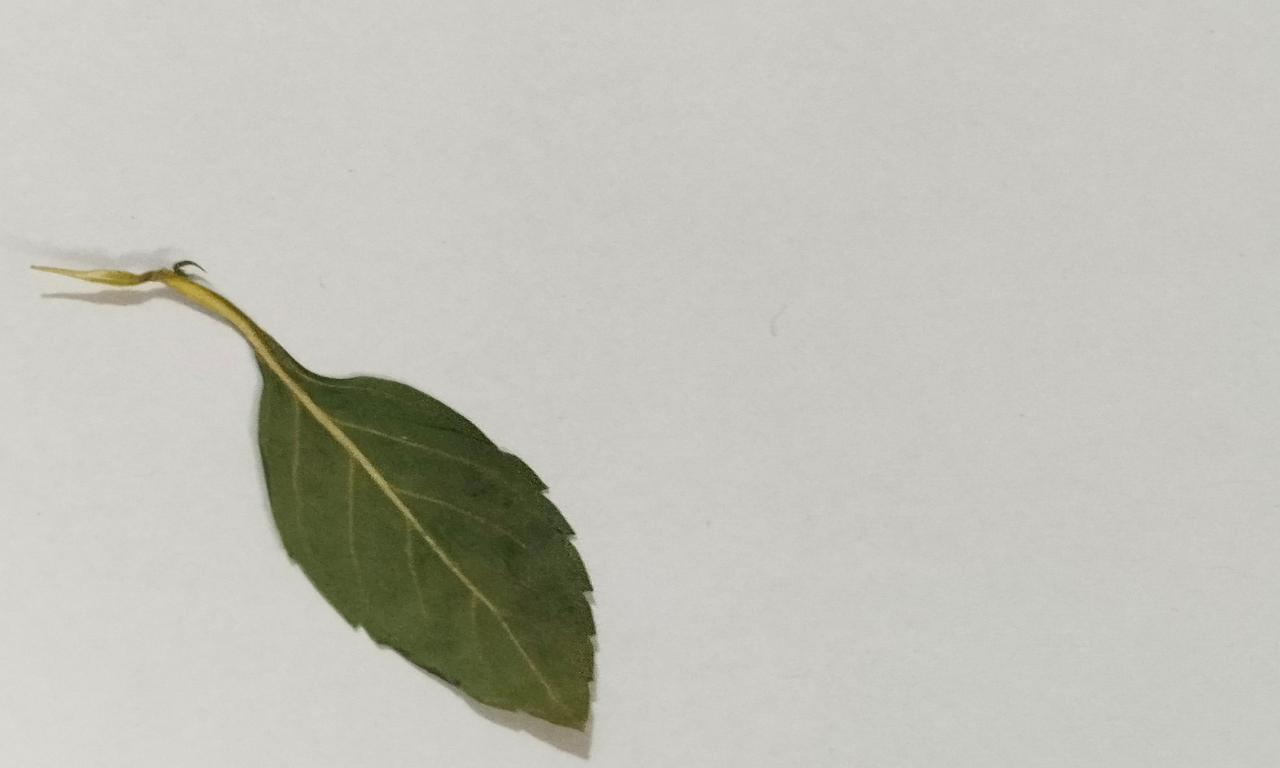
Label: Dried